British Indian Army

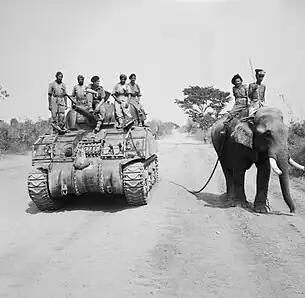
Sherman tank of the 9th Royal Deccan Horse, on the road to Meiktila, Burma, 29 March 1945.

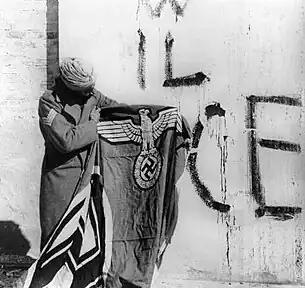
Sikh soldier with captured Nazi Swastika flag

The mountain batteries had already lost their numbers two years earlier. Under the 1903 reforms they were renumbered with twenty added to their original numbers. The army had very little artillery (only 12 batteries of mountain artillery), and Royal Indian Artillery batteries were attached to the divisions. The Indian Army Corps of Engineers was formed by the Group of Madras, Bengal and Bombay Sappers in their respective presidencies.